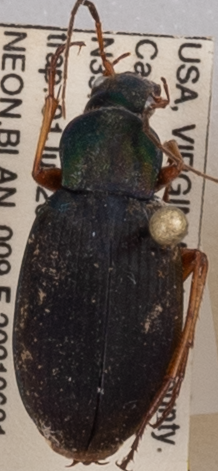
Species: Chlaenius aestivus
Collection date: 2021-06-01
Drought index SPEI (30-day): -0.656
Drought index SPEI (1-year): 0.32
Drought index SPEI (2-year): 0.348